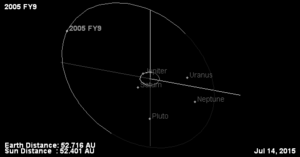
Makémaké, officiellement désignée par (136472) Makémaké, est la troisième plus grande planète naine connue. Elle appartient à la ceinture de Kuiper et fut découverte en 2005 par Michael E. Brown, Chadwick Trujillo et David L. Rabinowitz du California Institute of Technology. Makémaké a au moins un satellite connu, S/2015 (136472) 1, découvert grâce à des observations faites avec le télescope spatial Hubble.